Melaleuca plumea

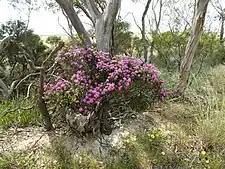
Habit near Scaddan

"Melaleuca plumea" was first described in 1999 by Lyndley Craven in a review of the genus. The specific epithet ("plumea") is from the Latin "plumeus" meaning "downy" referring to the woolly parts of the flowers.